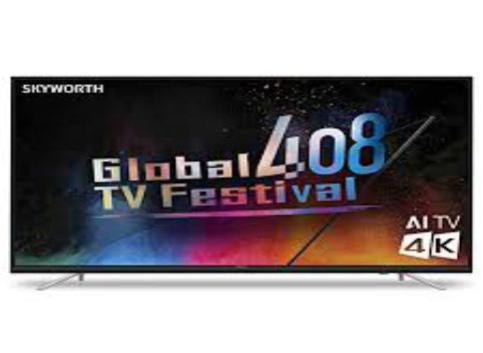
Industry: Electronic